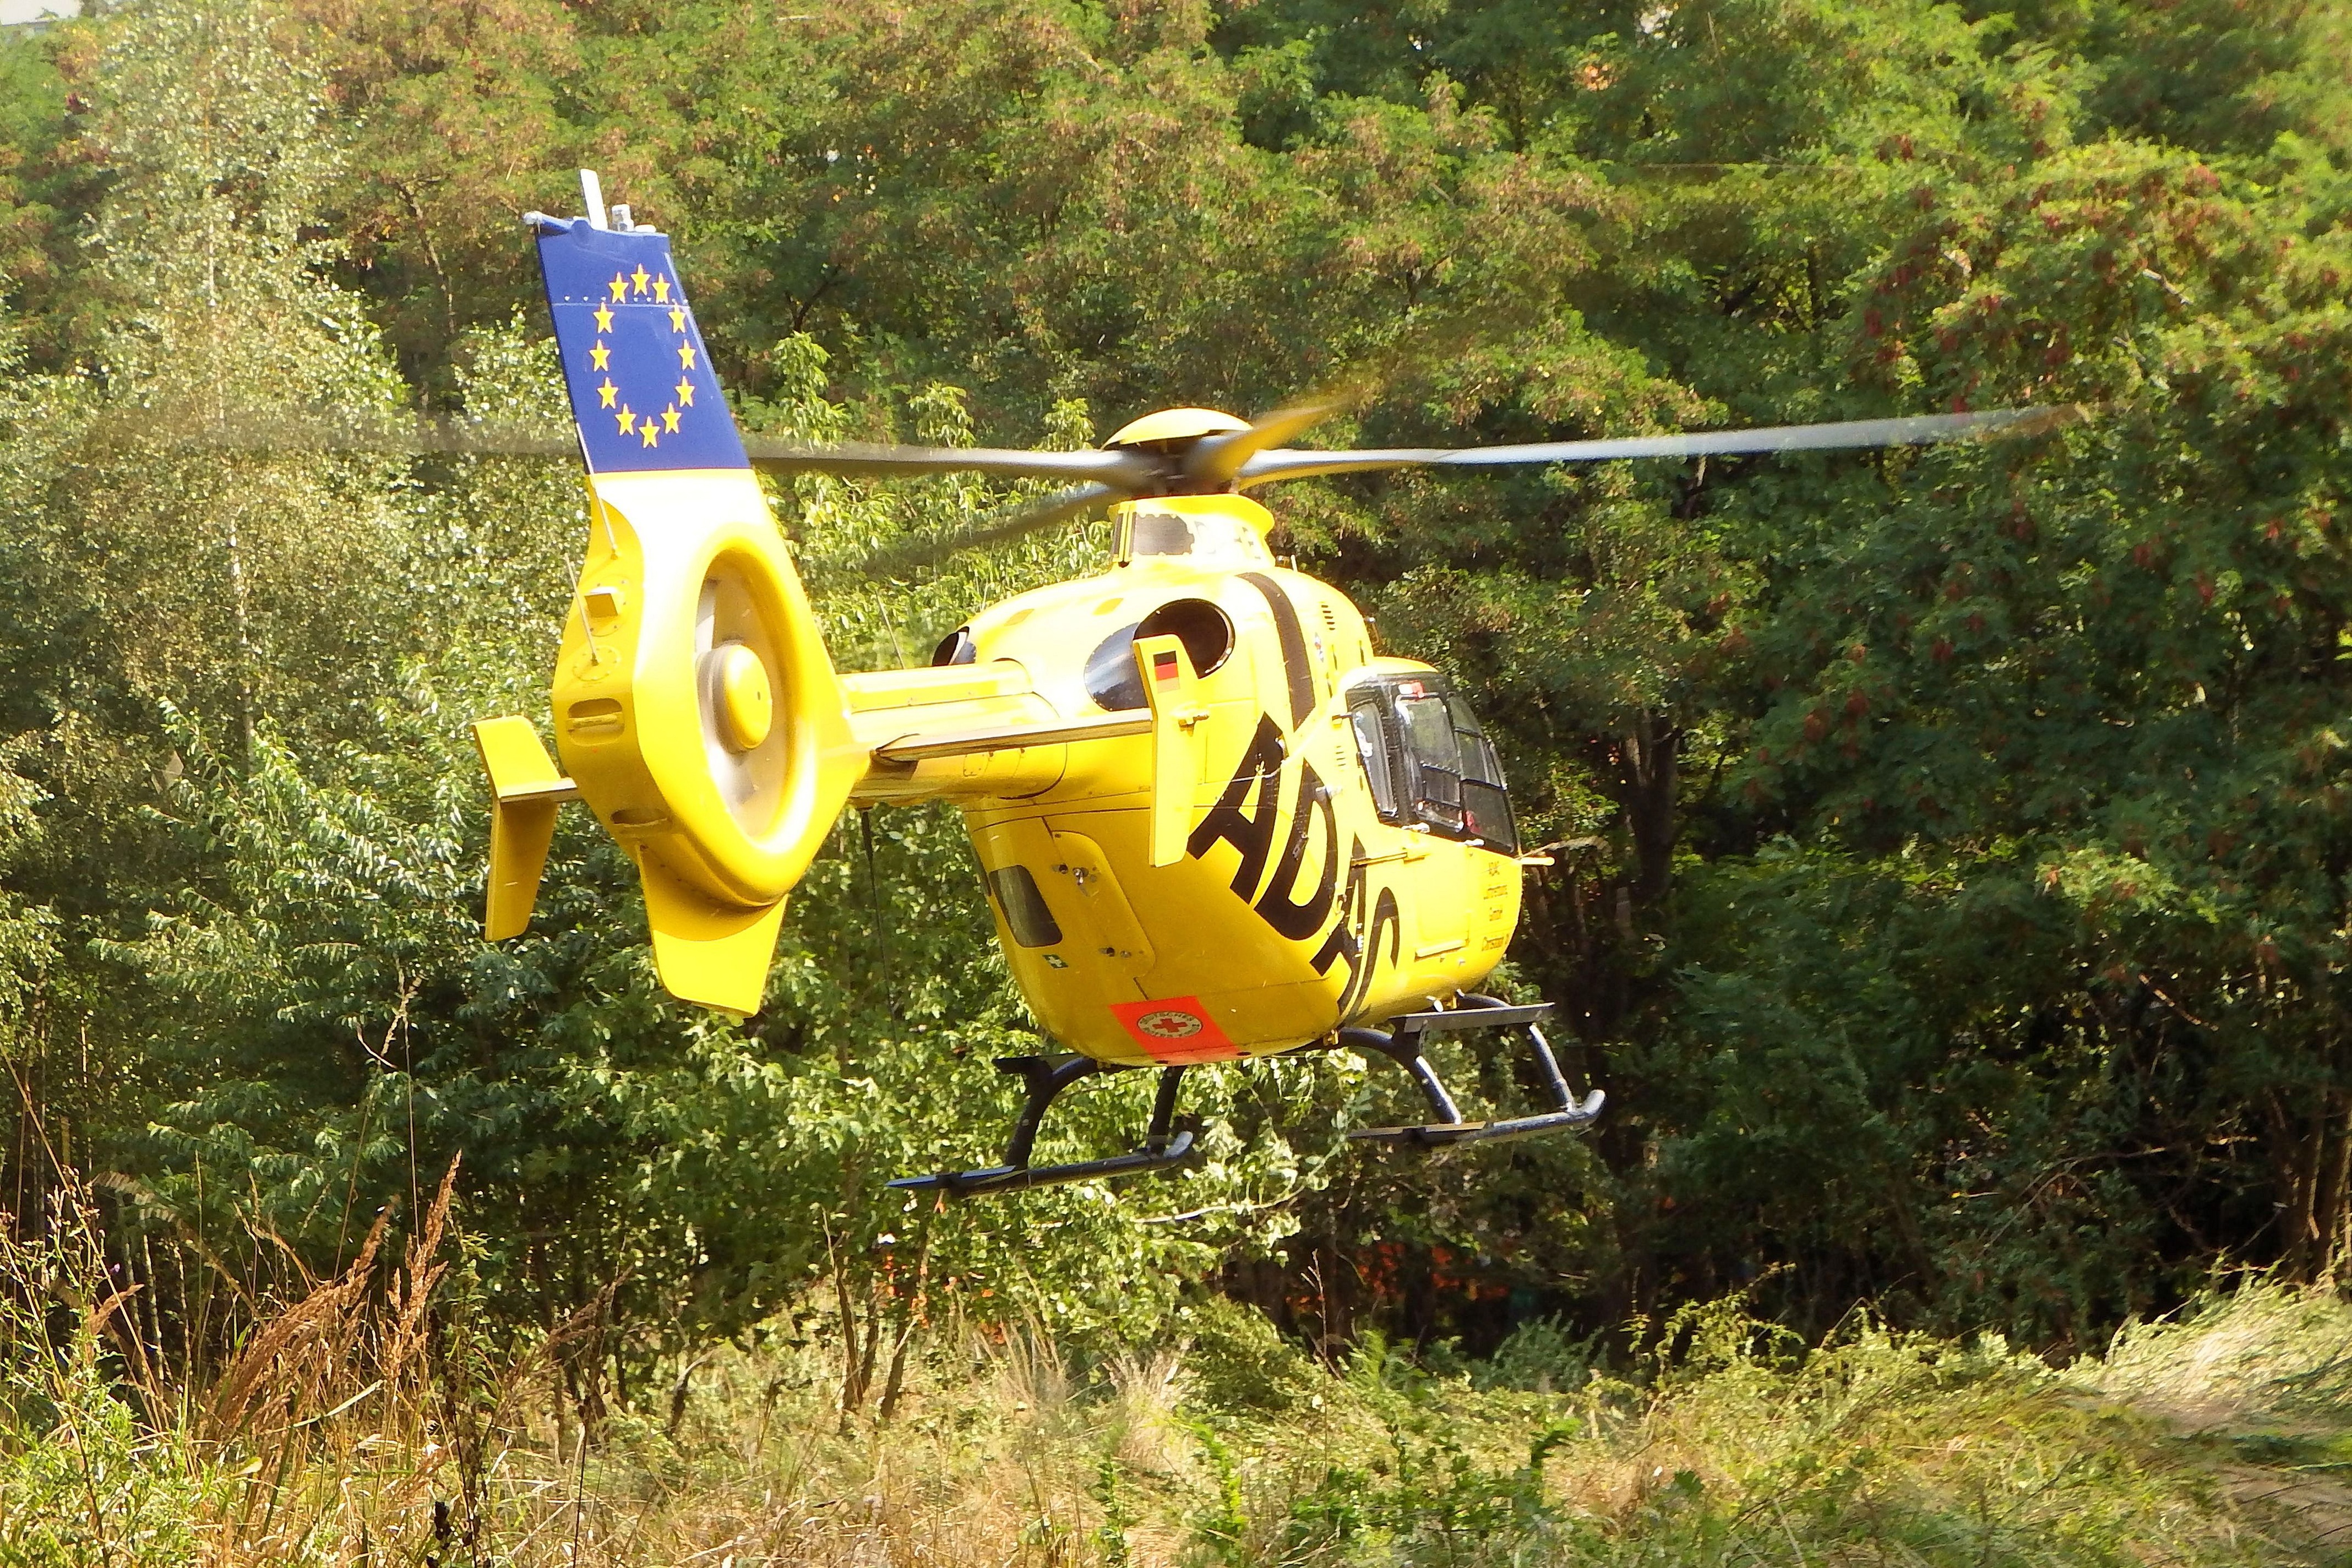
forest, aircraft, vehicle, aviation, helicopter, rescue, glade, rotorcraft, rescue helicopter, ambulance helicopter, adac air rescue